Héctor Moreno

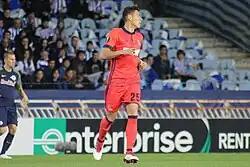
Moreno playing with Real Sociedad in 2018

On 31 January 2018, Spanish club Real Sociedad announced the transfer of Moreno from Roma for €6 million, signing with the club until 2021. On 15 February, he made his competitive debut for "La Real" against Red Bull Salzburg in the Europa League, playing 76 minutes in the team's 2–2 draw. During midweek training, however, Moreno suffered a grade 1 injury to his internal obturator, meaning he would be ruled out for an undisclosed period of time. He returned and made his debut in La Liga with Real Sociedad on 1 March in a scoreless draw against Real Betis. Three days later, he scored his first goal against Deportivo Alavés, giving his team the lead at the 6th minute, in an eventual 2–1 victory.